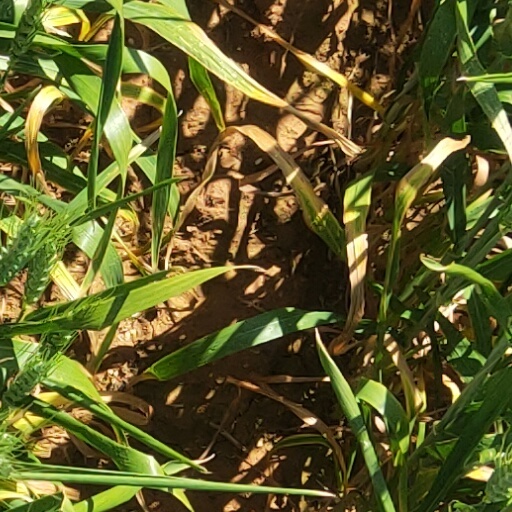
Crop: wheat